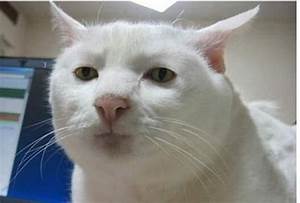
Label: gatto